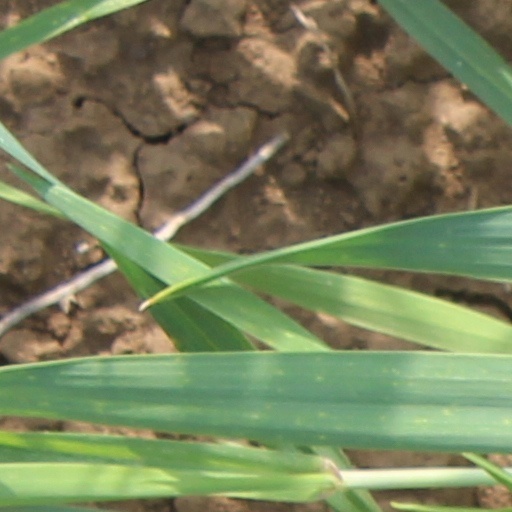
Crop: wheat